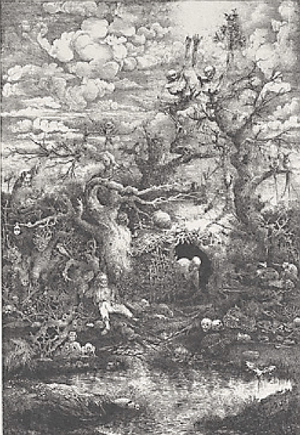
Rodolphe Bresdin est un dessinateur et graveur français, né à Montrelais le 12 août 1822 et mort à Sèvres le 11 janvier 1885.